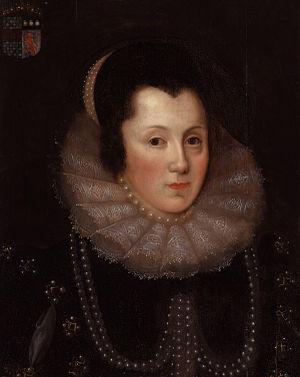
Margaret Russell, comtesse de Cumberland était une noble anglaise et demoiselle d'honneur d'Elizabeth Iere. Lady Margaret est née à Exeter fille de Francis Russell et Margaret St-John.